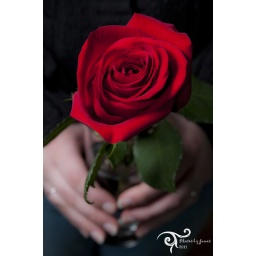
A red rose I got Jessica for her birthday party.Strobist info:SB600 via CLS camera left in LQ SBIII